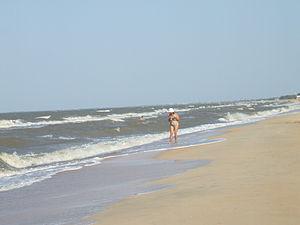
Goloubitskaïa est une stanitsa du sud de la Russie appartenant au raïon de Temriouk et au kraï de Krasnodar. Elle est située sur l'isthme qui sépare le liman Akhtanizovski et la baie de Temriouk de la mer d'Azov, à 8 km à l'ouest de Temriouk et à 137 km à l'ouest de Krasnodar, chef-lieu du kraï. Goloubitskaïa comprenait 5 083 habitants en 2010.